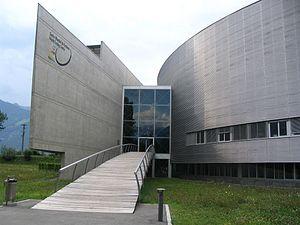
Les Championnats du monde de cyclisme sur piste juniors 2016 ont lieu du 20 au 24 juillet 2016 au Centre mondial du cyclisme d'Aigle, en Suisse. Les championnats sont réservés aux coureurs nés en 1998 et 1999.
Aigle est une ville du canton de Vaud située dans le district d'Aigle, dont elle est le chef-lieu. Grâce à sa position de carrefour entre plaine et montagne, elle est au cœur d'un maillage ferroviaire et routier.
L'Union cycliste internationale est une organisation dont le but est de développer et promouvoir le cyclisme en coopération avec les fédérations nationales. Elle est basée au Centre mondial du cyclisme, à Aigle en Suisse. Depuis 2017, le président en est l'ancien président de la fédération française David Lappartient.
Les Championnats du monde de cyclisme sur piste juniors 2018 ont lieu du 15 au 19 août 2018 au Centre mondial du cyclisme d'Aigle, en Suisse. Les championnats sont réservés aux coureurs nés en 2000 et 2001.
Le Centre mondial du cyclisme, situé à la périphérie d'Aigle en Suisse, accueille des stagiaires et des sportifs professionnels et abrite les bureaux de l'Union cycliste internationale. Il a été inauguré en 2002.